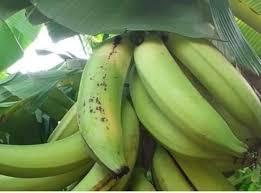
Mkundu wa ndizi mbichi aina ya [cs] protein [cs] au ndizi ya kupikwa ikiwa bado imefungwa kwenye mti wa ndizi,rangi yake ya kijani inaonyesha kuwa hizi bado hazijakomaa na vinafaa zaidi kupikwa.